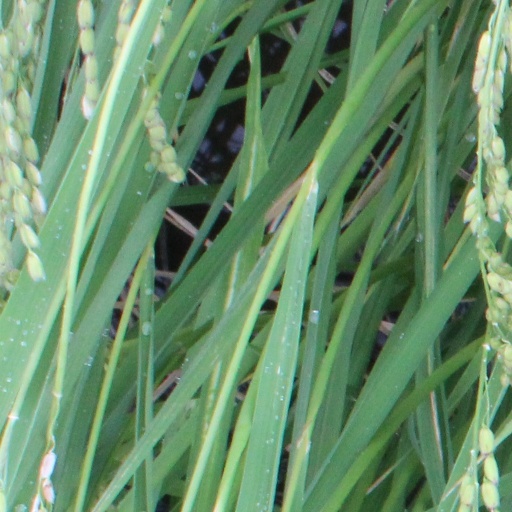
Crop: rice